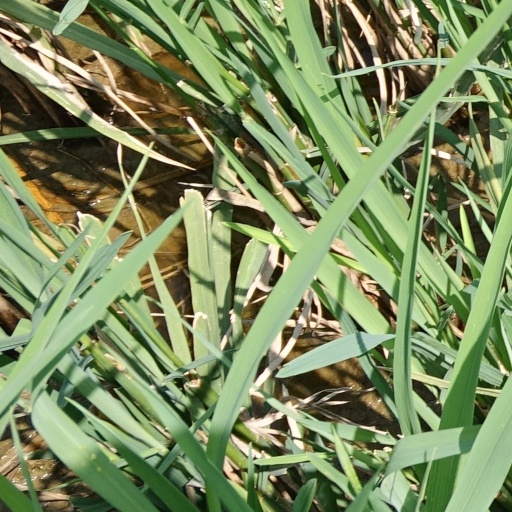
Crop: rice